Wahhabism

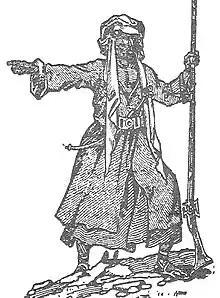
Portrait of a "Saudi" musketeer of Emirate of Diriyah.

The Wahhabi movement started as a revivalist and reform movement in the Arabian Peninsula during the early 18th century, whose adherents described themselves as ""Muwahhidun"" (Unitarians). A young Hanbali cleric named Muhammad ibn Abd al-Wahhab (1703–/AH 1115–1206), the leader of the "Muwahhidun" and eponym of the Wahhabi movement, called upon his disciples to denounce certain beliefs and practices associated with Sufi orders as idolatrous impurities and innovations in Islam ("bid'ah"). His movement emphasized adherence to the Quran and "hadith", and advocated the use of "ijtihad". Eventually, Ibn 'Abd al-Wahhab formed a pact with a local leader, Muhammad bin Saud, offering political obedience and promising that protection and propagation of the Wahhabi movement meant "power and glory" and rule of "lands and men".